Antoine Dupont

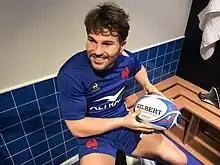
Dupont wax figure unveiled in 2023

Dupont has been involved in films and series focused on Toulouse. From 7 November 2020 to June 2021, French filmmakers Éric Hannezo and Matthieu Vollaire filmed a 107-minute black and white documentary feature film "Le Stade", which follows the French club during Stade Toulousain's 2020-21 Champions Cup and Top 14 successful campaign, after having shot more than 600 hours of dailies for weeks. The movie was theatrically released on 13 April 2022 in France by Pathé and was watched by around 67,000 spectators in the cinemas domestically. A sports docuseries of the same name, using unseen footage and containing four 40-minute episodes, was released on the streaming service Paramount+ on 22 December 2022.